Painted turtle

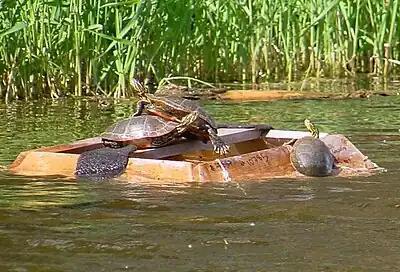
Basking trap in Minnesota

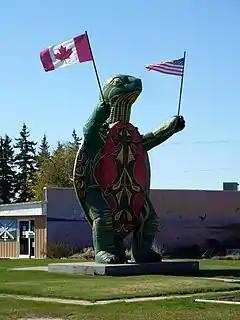
"Tommy the Turtle"

Incubation lasts 72–80 days in the wild and for a similar period in artificial conditions. In August and September, the young turtle breaks out from its egg, using a special projection of its jaw called the egg tooth. Not all offspring leave the nest immediately, though. Hatchlings north of a line from Nebraska to northern Illinois to New Jersey typically arrange themselves symmetrically in the nest and overwinter to emerge the following spring.